Demnate

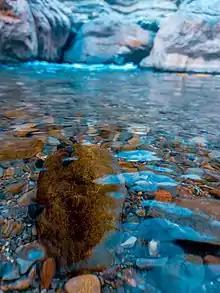
Demnate Iminifri.

Demnate is a town in central Morocco, located at the foot of the high Atlas Mountains roughly 110 km east of Marrakech. The majority of the population speaks Berber; the local dialect is Tashelheit, as well as Darija and some French. Demnate is the oldest city in the south as it used to be a linking point between the Moroccan south and Marrakech. The Berber villages that surround Demnate are still full of tradition and have some of the most beautiful natural scenes in the entire south. The city is surrounded by beautiful mountains and close by natural attractions, including the natural land bridge Iminifery, dinosaur traces, and the Ouzoud Falls. One of the highest mountains in Morocco (Rat) is located within miles southwest of Demnate.